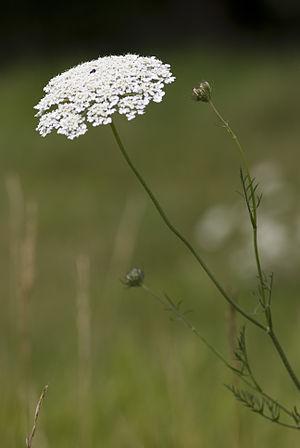
Daucus carota Bonneil (Aisne), France
La tribu des Scandiceae est une tribu de plantes de la sous-famille des Apioideae dans la famille des Apiaceae.